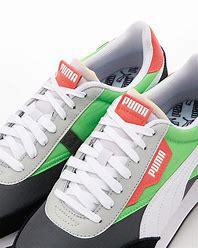
Brand: Puma
Model: Future Rider